Cecil Wood (engineer)

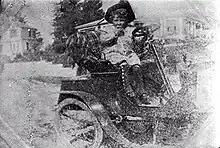
Cecil Wood's son seated in the third motor car, c. 1905

Including the motor tricycle, Wood manufactured four motor cars; two of which were running about Timaru streets in 1903.